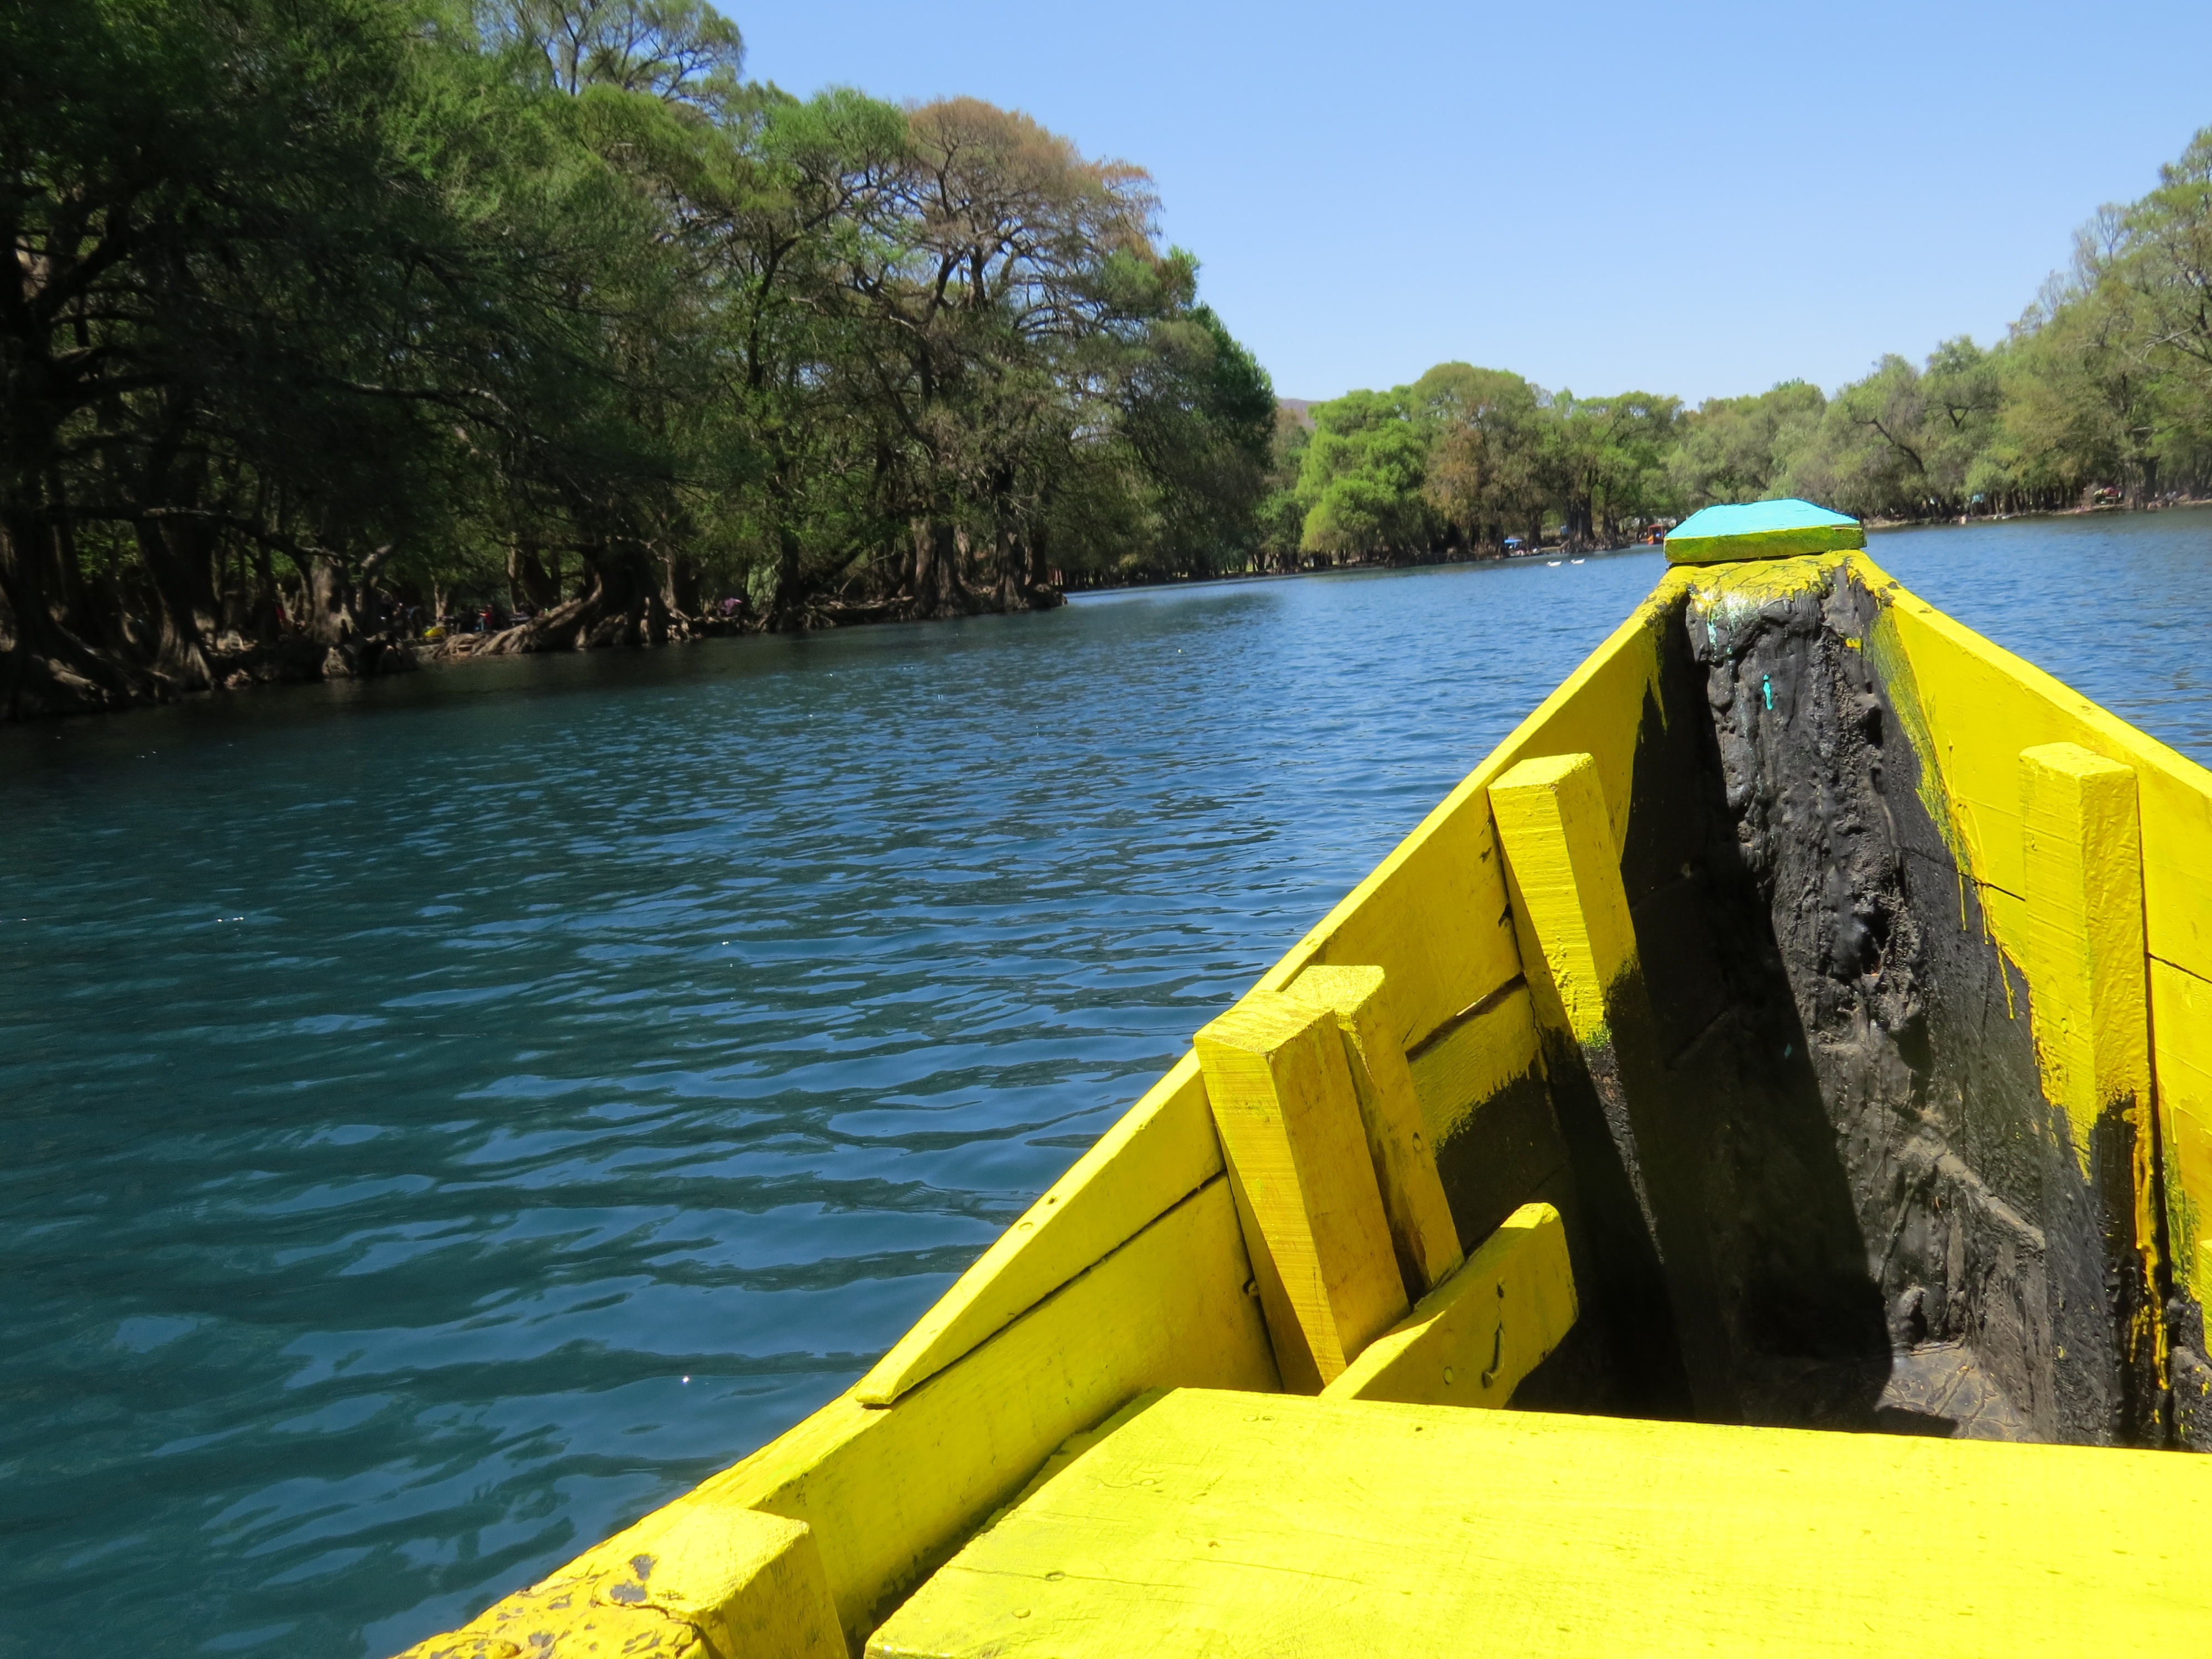
sea, water, boat, lake, river, canoe, paddle, vehicle, reservoir, tourism, kayak, waterway, boating, mexico, watercraft, raft, michoac n, watercraft rowing, ecopark